Presing

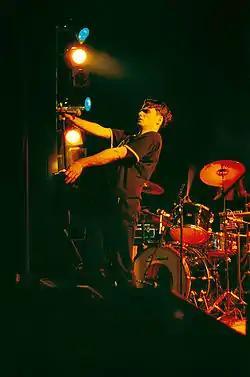
Zoran Radović "Kiza" performing live with Presing in 2002

The band had a three-year break in its career, during which Marković formed the band Tornado Ptice, also featuring Vladislav Rac (of Kanda, Kodža i Nebojša) on bass guitar, Ognjenka Lakićević (later Autopark vocalist) on vocals, Predrag Ilić on drums, Nenad Pejović on the other guitar, Nebojša Mrđenović on cello and violinist Vladimir Nikolić, releasing the album "Prozračno poslepodne" ("An airy afternoon") on Automatic Records. With the former Kanda, Kodža i Nebojša bassist Vladislav Rac and drummer Miladin Radivojević, Radović and Marković reformed Presing in 1996. Two years later, the song "Mačo" appeared on the soundtrack for the Radivoje Andrić movie "3 palme za 2 bitange i ribicu" ("3 Palm-Trees for 2 Punks and a Chick").